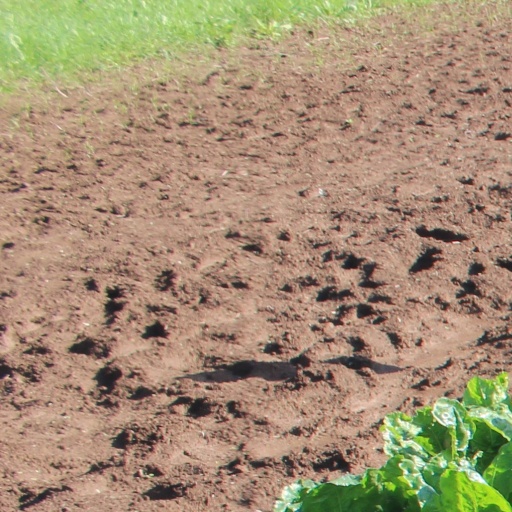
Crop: sugar beet